Mongoland

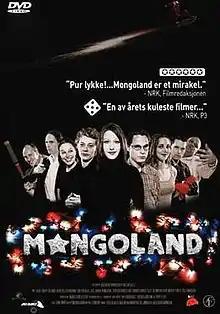
Norwegian DVD cover

Mongoland is a Norwegian film, from 2001, by Arild Østin Ommundsen.